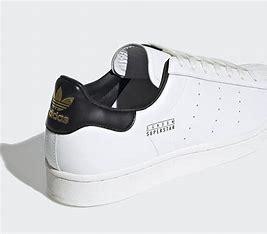
Brand: Adidas
Model: Superstar Pure